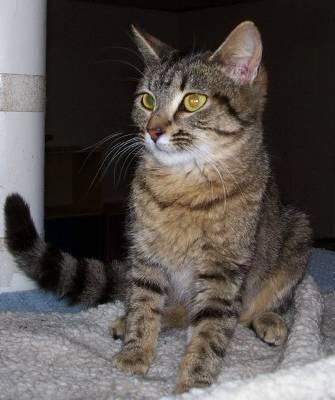
cat